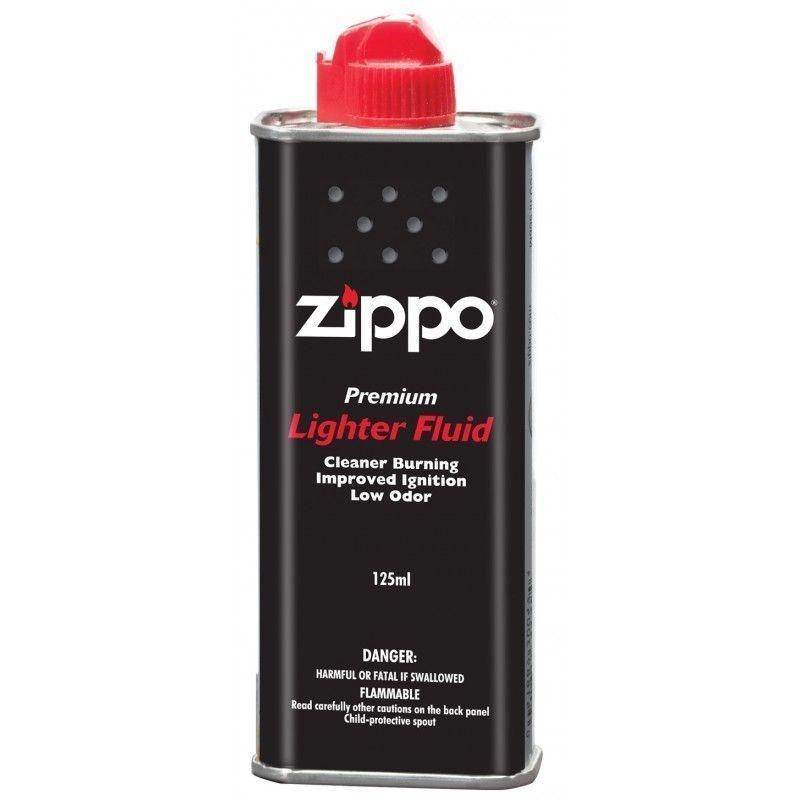
Zippo Lighter Fluid 125ml
Zippo Fluid 125ml Zippo lighter fluid will keep your Zippo windproof lighter and Zippo refillable hand warmer working at its best. Zippo lighter fluid comes in a 125ml can. 125ml can of lighter fluid Fast Ignition; Low odor Clean burning Made in USA Recommended for optimum performance of Zippo windproof lighters and refillable hand warmers
Brand: Zippo
Category: Hardware > Building Consumables > Chemicals > Lighter Fluid